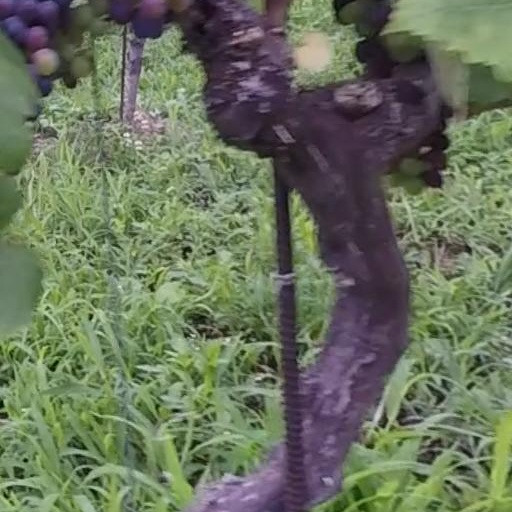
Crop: grape